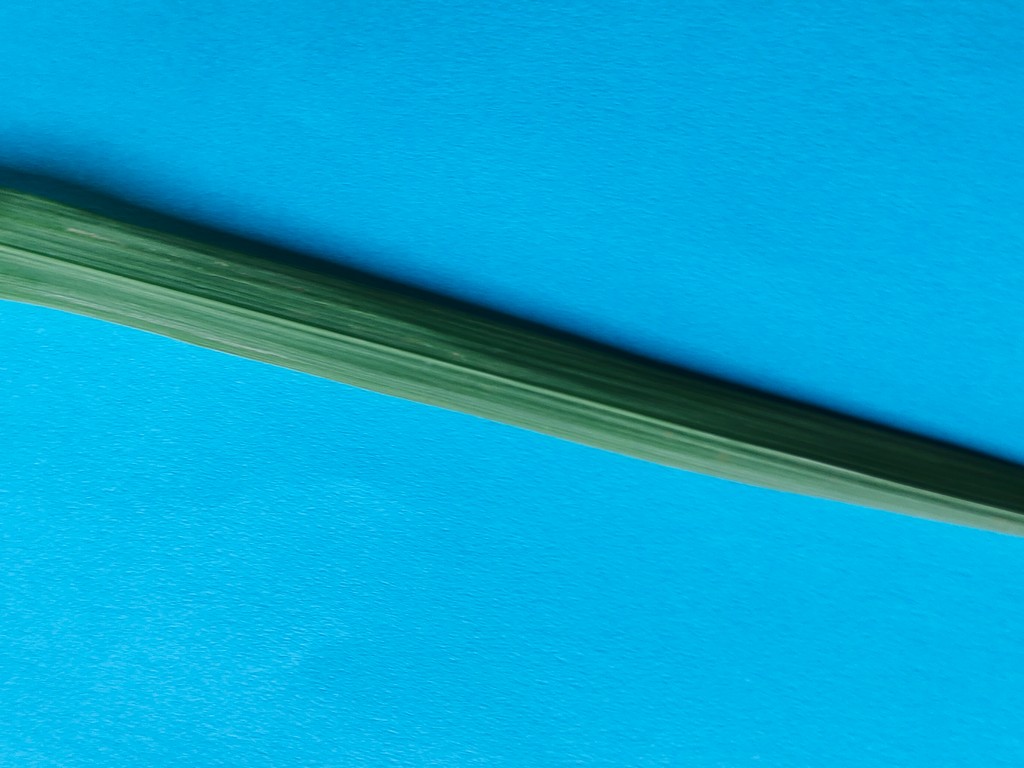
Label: Healthy